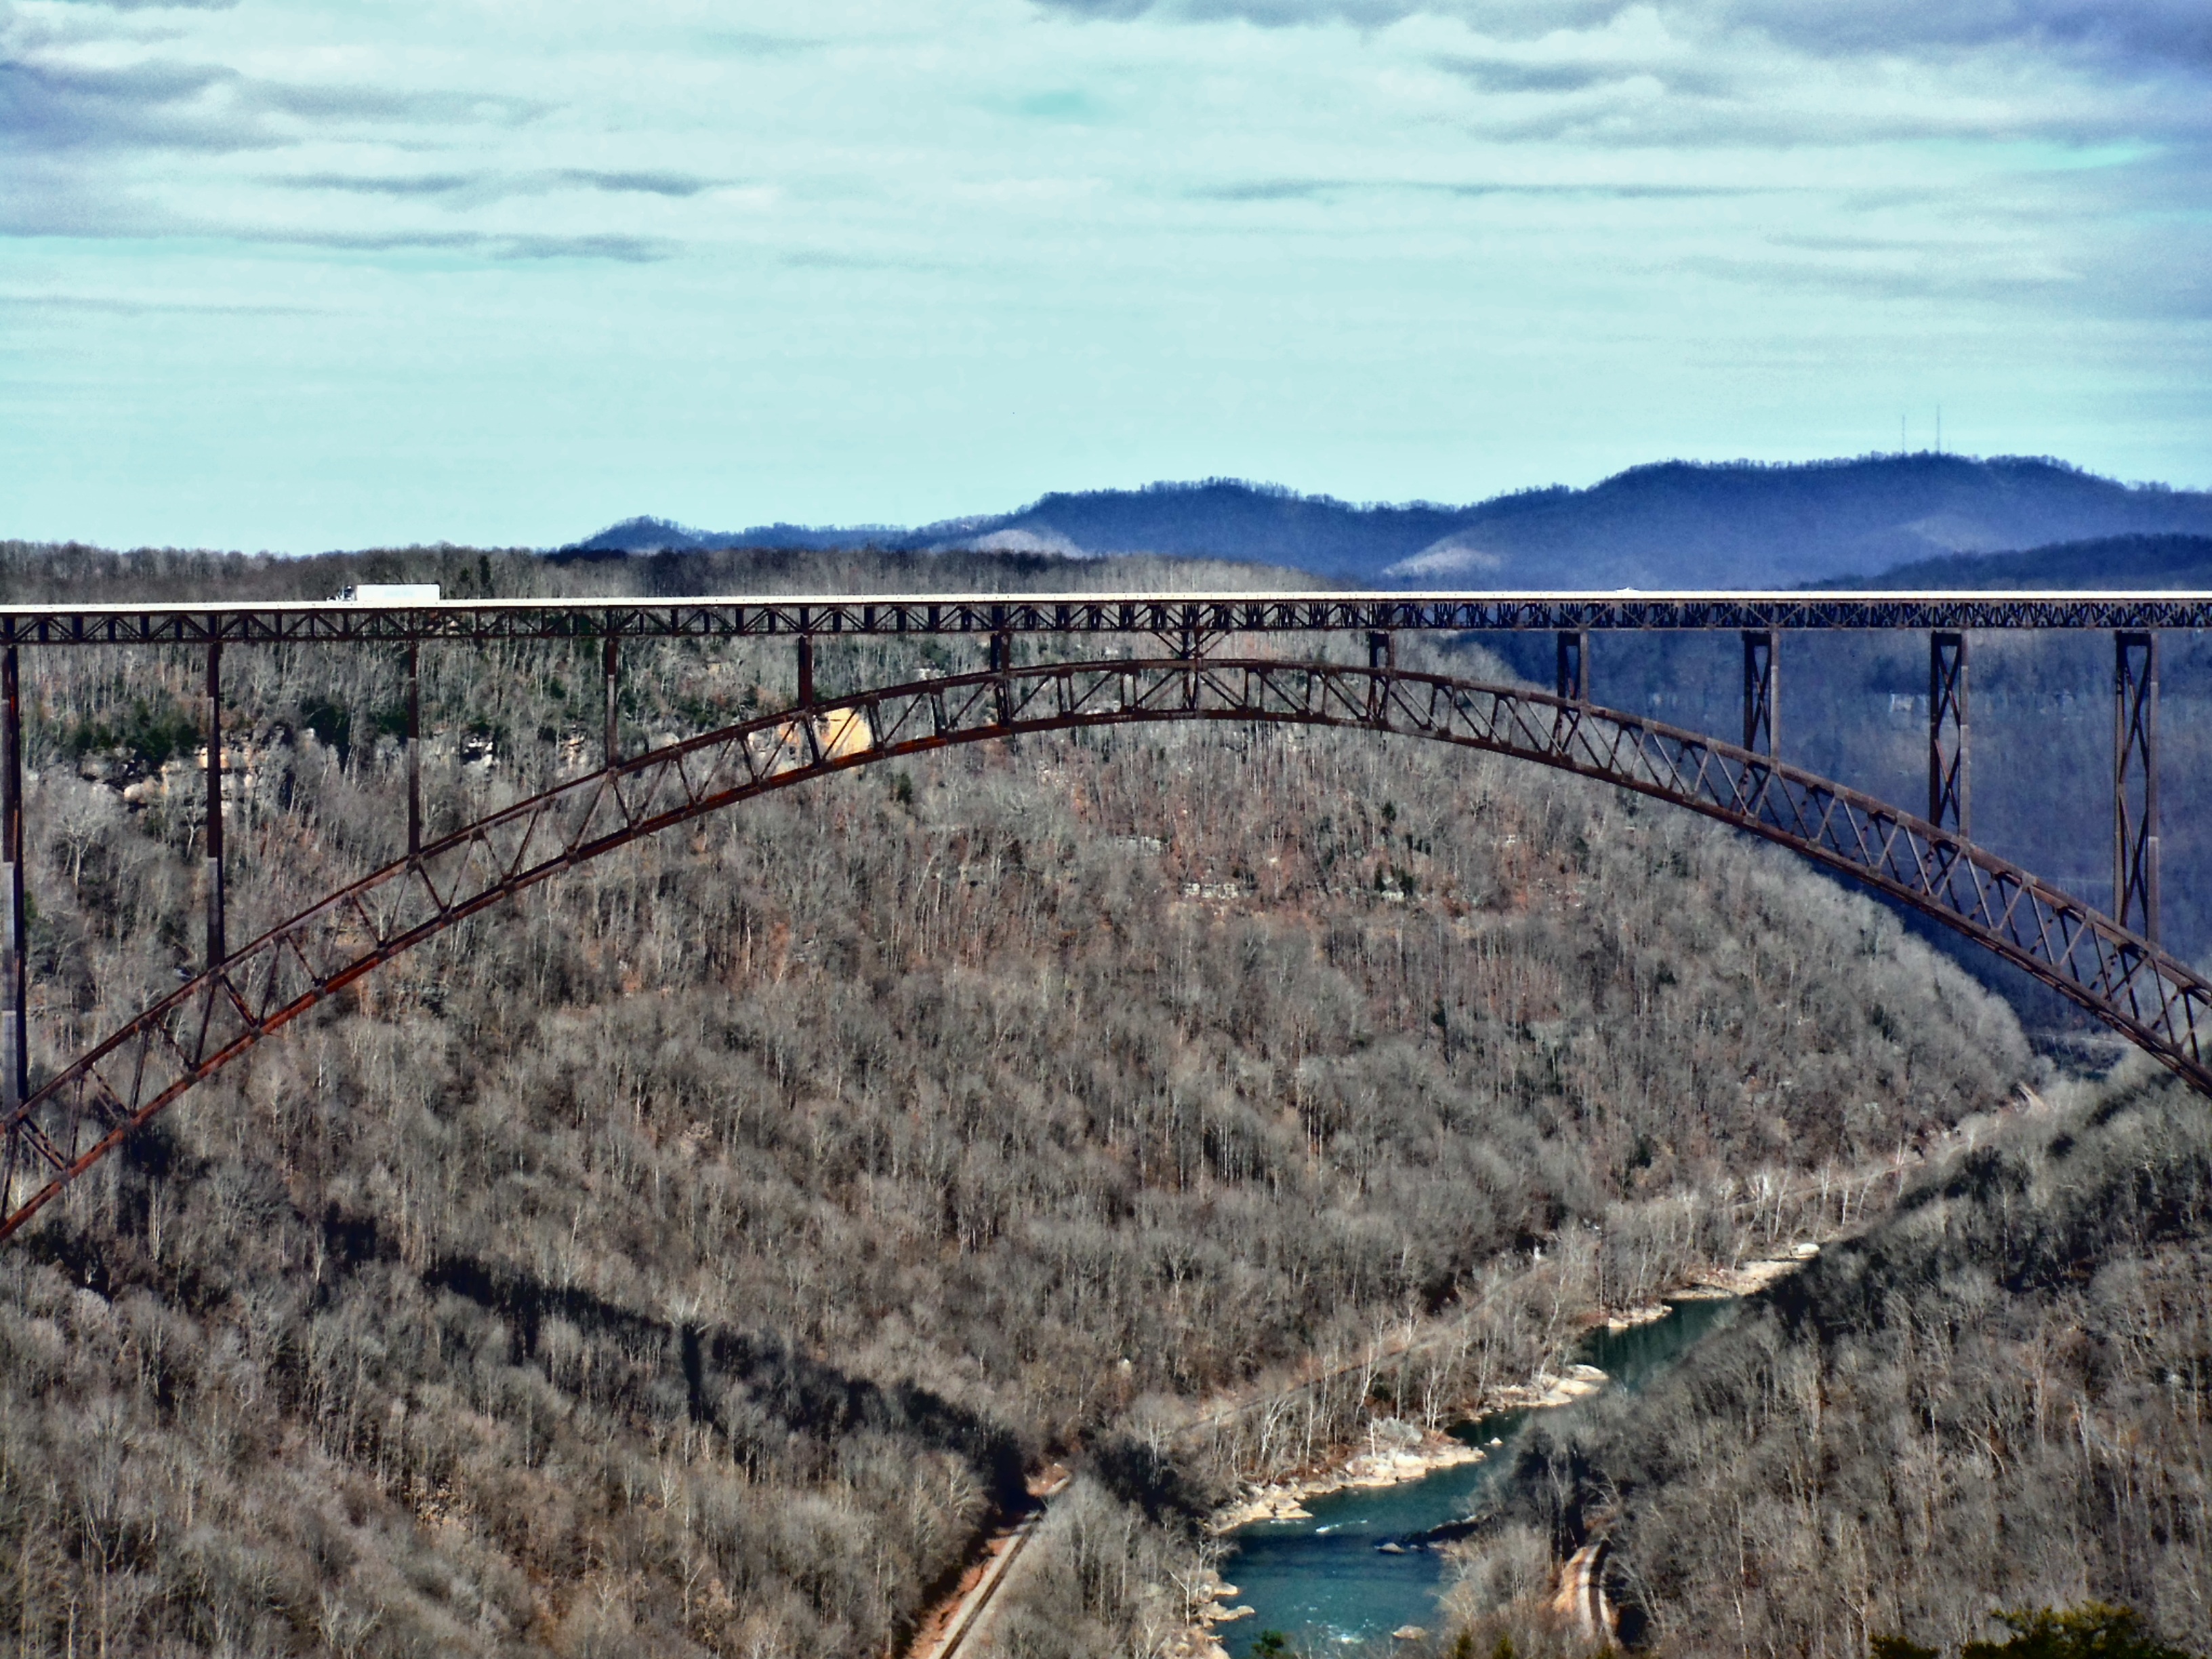
track, bridge, highway, river, transport, reservoir, infrastructure, viaduct, arch bridge, nonbuilding structure